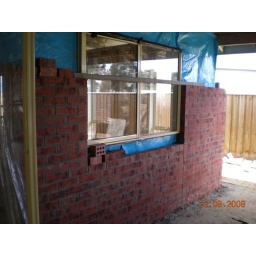
Standing in the dining room sliding door looking towards the sitting room.